Major urinary proteins

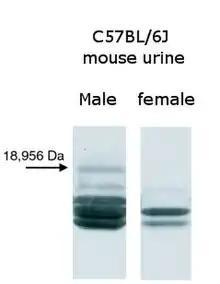
Different banding patterns of proteins from male and female mouse urine resolved by gel electrophoresis

Studies have sought to find the precise function of Mups in pheromone communication. Mup proteins have been shown to promote puberty and accelerate the estrus cycle in female mice, inducing the Vandenbergh and Whitten effects. However, in both cases the Mups had to be presented to the female dissolved in male urine, indicating that the protein requires some urinary context to function. In 2007 Mups normally found in male mouse urine were made in transgenic bacteria, and therefore created devoid of the chemicals they normally bind. These Mups were shown to be sufficient to promote aggressive behaviour in males, even in the absence of urine. In addition, Mups made in bacteria were found to activate olfactory sensory neurons in the vomeronasal organ (VNO), a subsystem of the nose known to detect pheromones via specific sensory receptors, of mice and rats. Together, this demonstrated that Mup proteins can act as pheromones themselves, independent of their ligands.